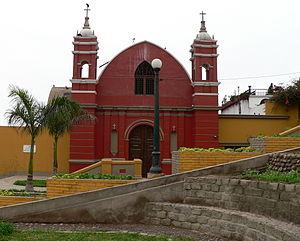
Cet article recense les sites concernés par l'observatoire mondial des monuments en 2016.